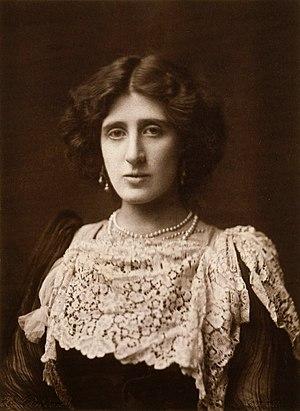
Lady Ottoline Violet Anne Morrell était une peintre, une aristocrate anglaise et une femme du monde qui recevait beaucoup. Elle eut une grande influence dans les cercles intellectuels et artistiques, où elle avait lié amitié avec des écrivains comme Aldous Huxley, Siegfried Sassoon, T. S. Eliot et D. H. Lawrence. Elle eut des liaisons amoureuses avec des hommes et des femmes qui ont compté dans l'histoire, comme le philosophe Bertrand Russell, la romancière Dorothy Bussy et la peintre Dora Carrington.